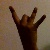
The image shows a hand gesture representing the number 8 in Indian Sign Language.